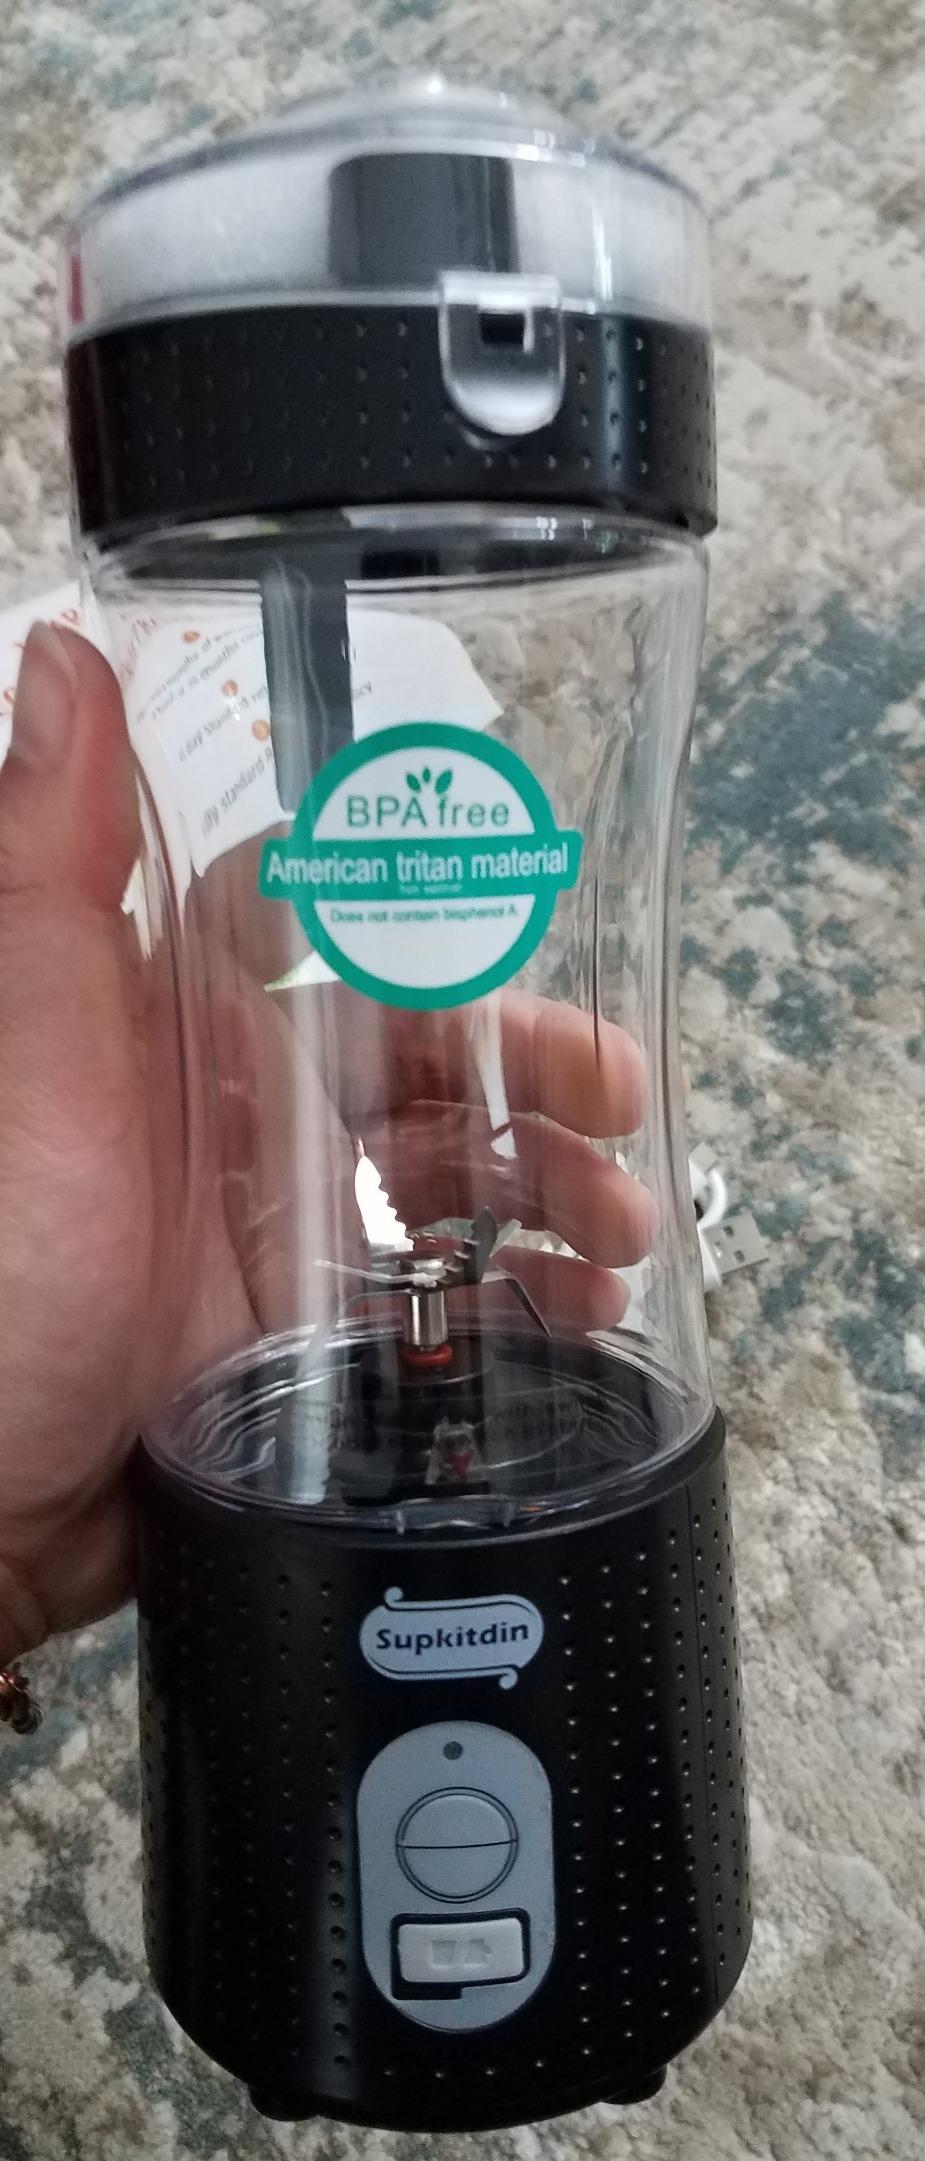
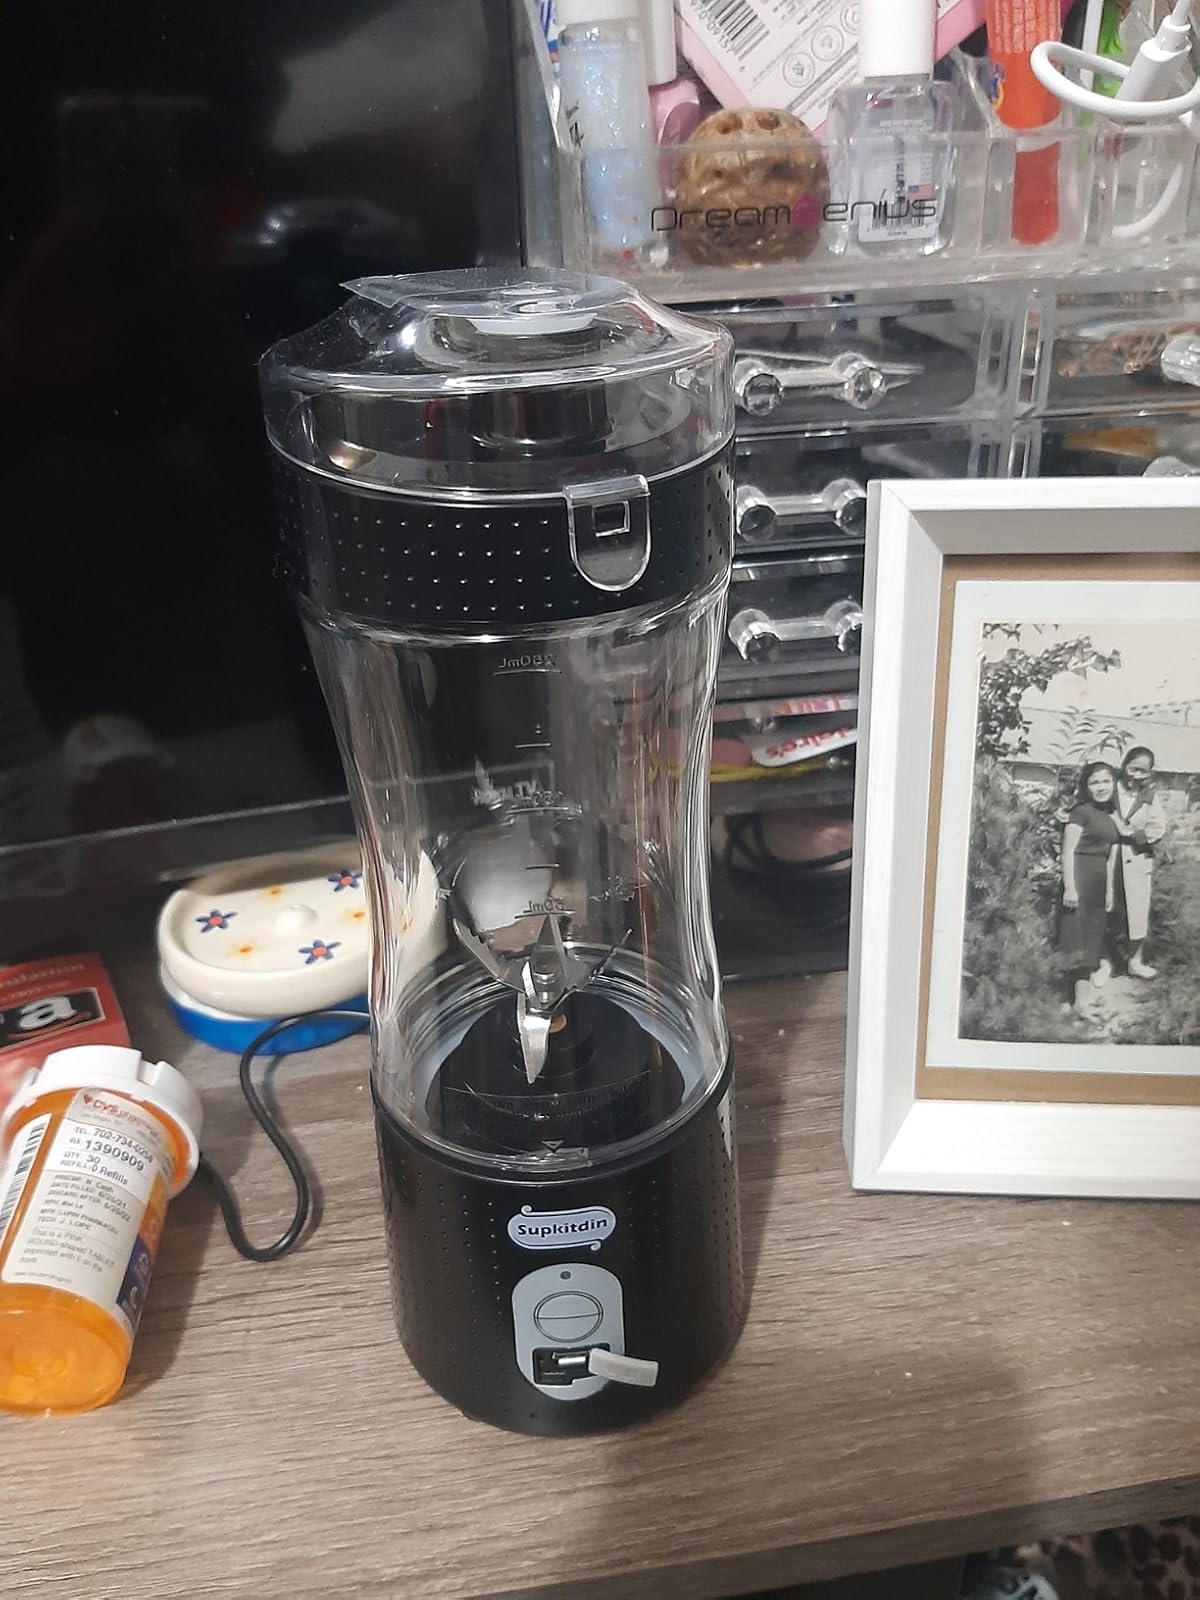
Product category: items_blender
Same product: yes